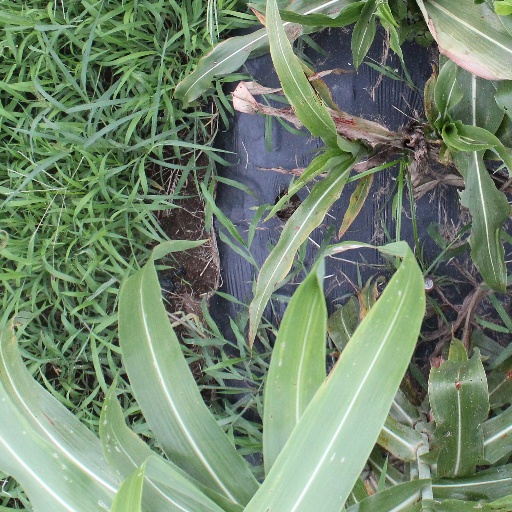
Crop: sorghum